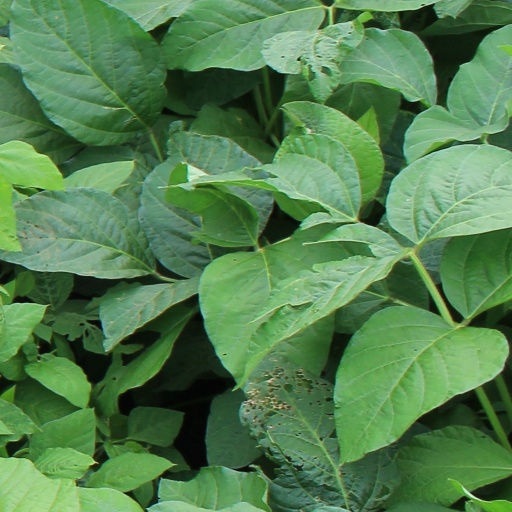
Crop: soybean